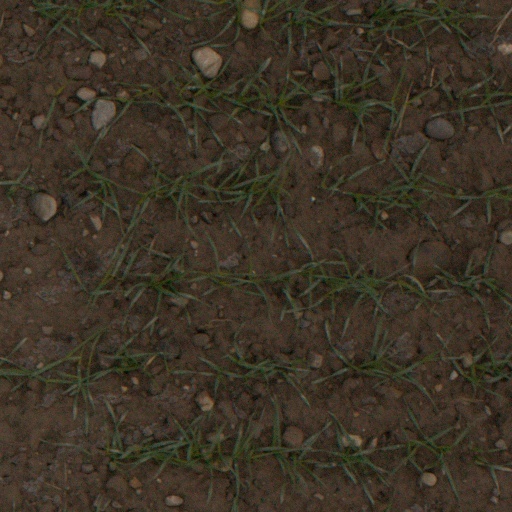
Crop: wheat